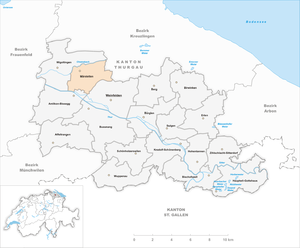
Märstetten est une commune suisse du canton de Thurgovie, située dans le district de Weinfelden.